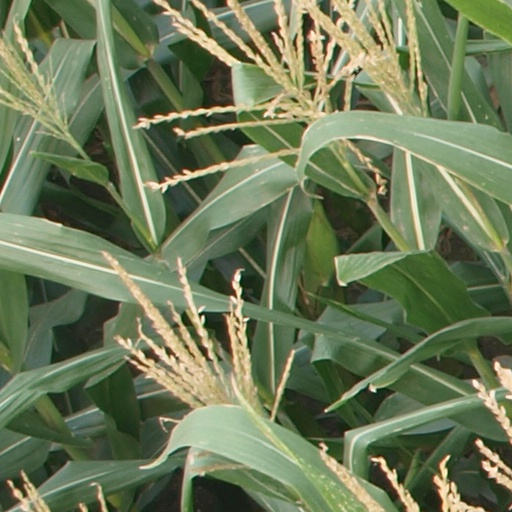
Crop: maize; corn